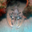
Label: lobster